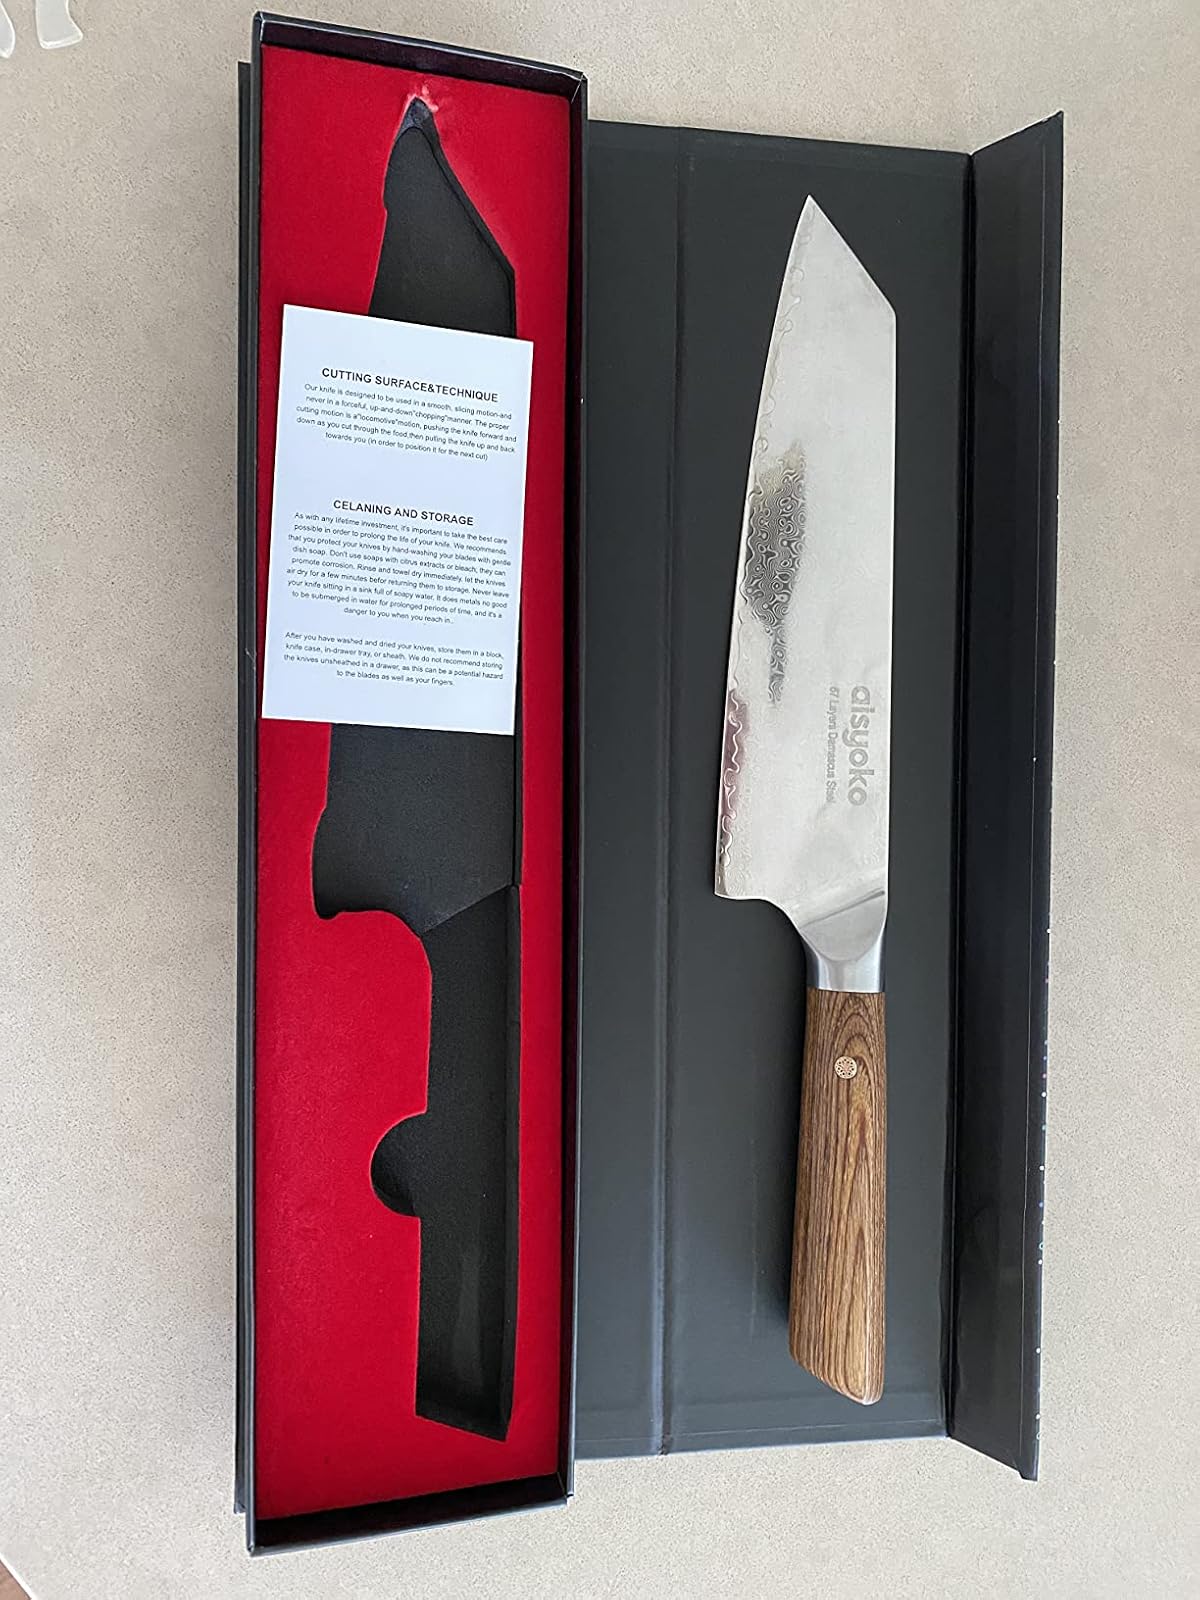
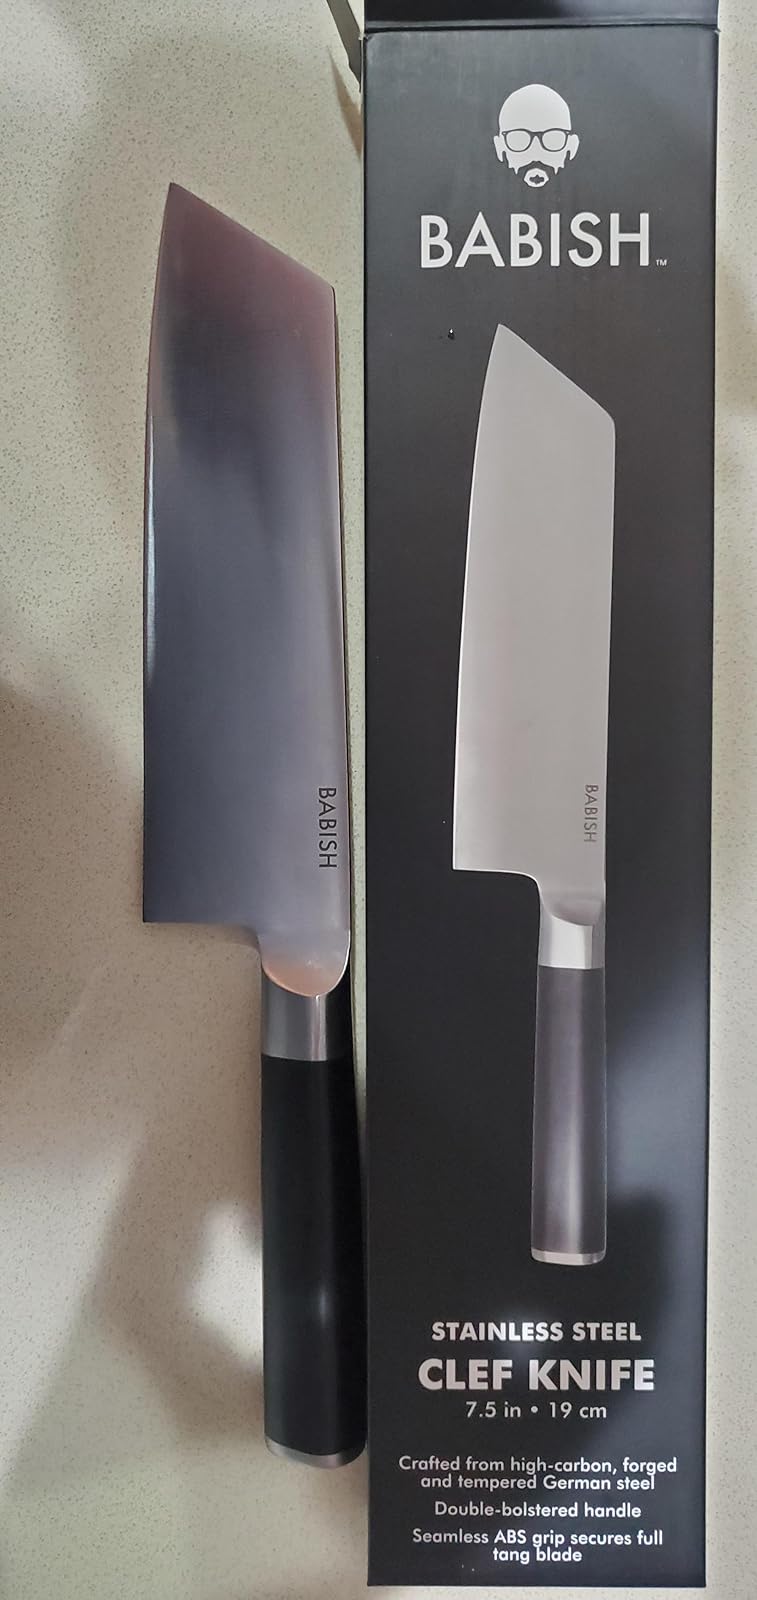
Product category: items_knife
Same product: no